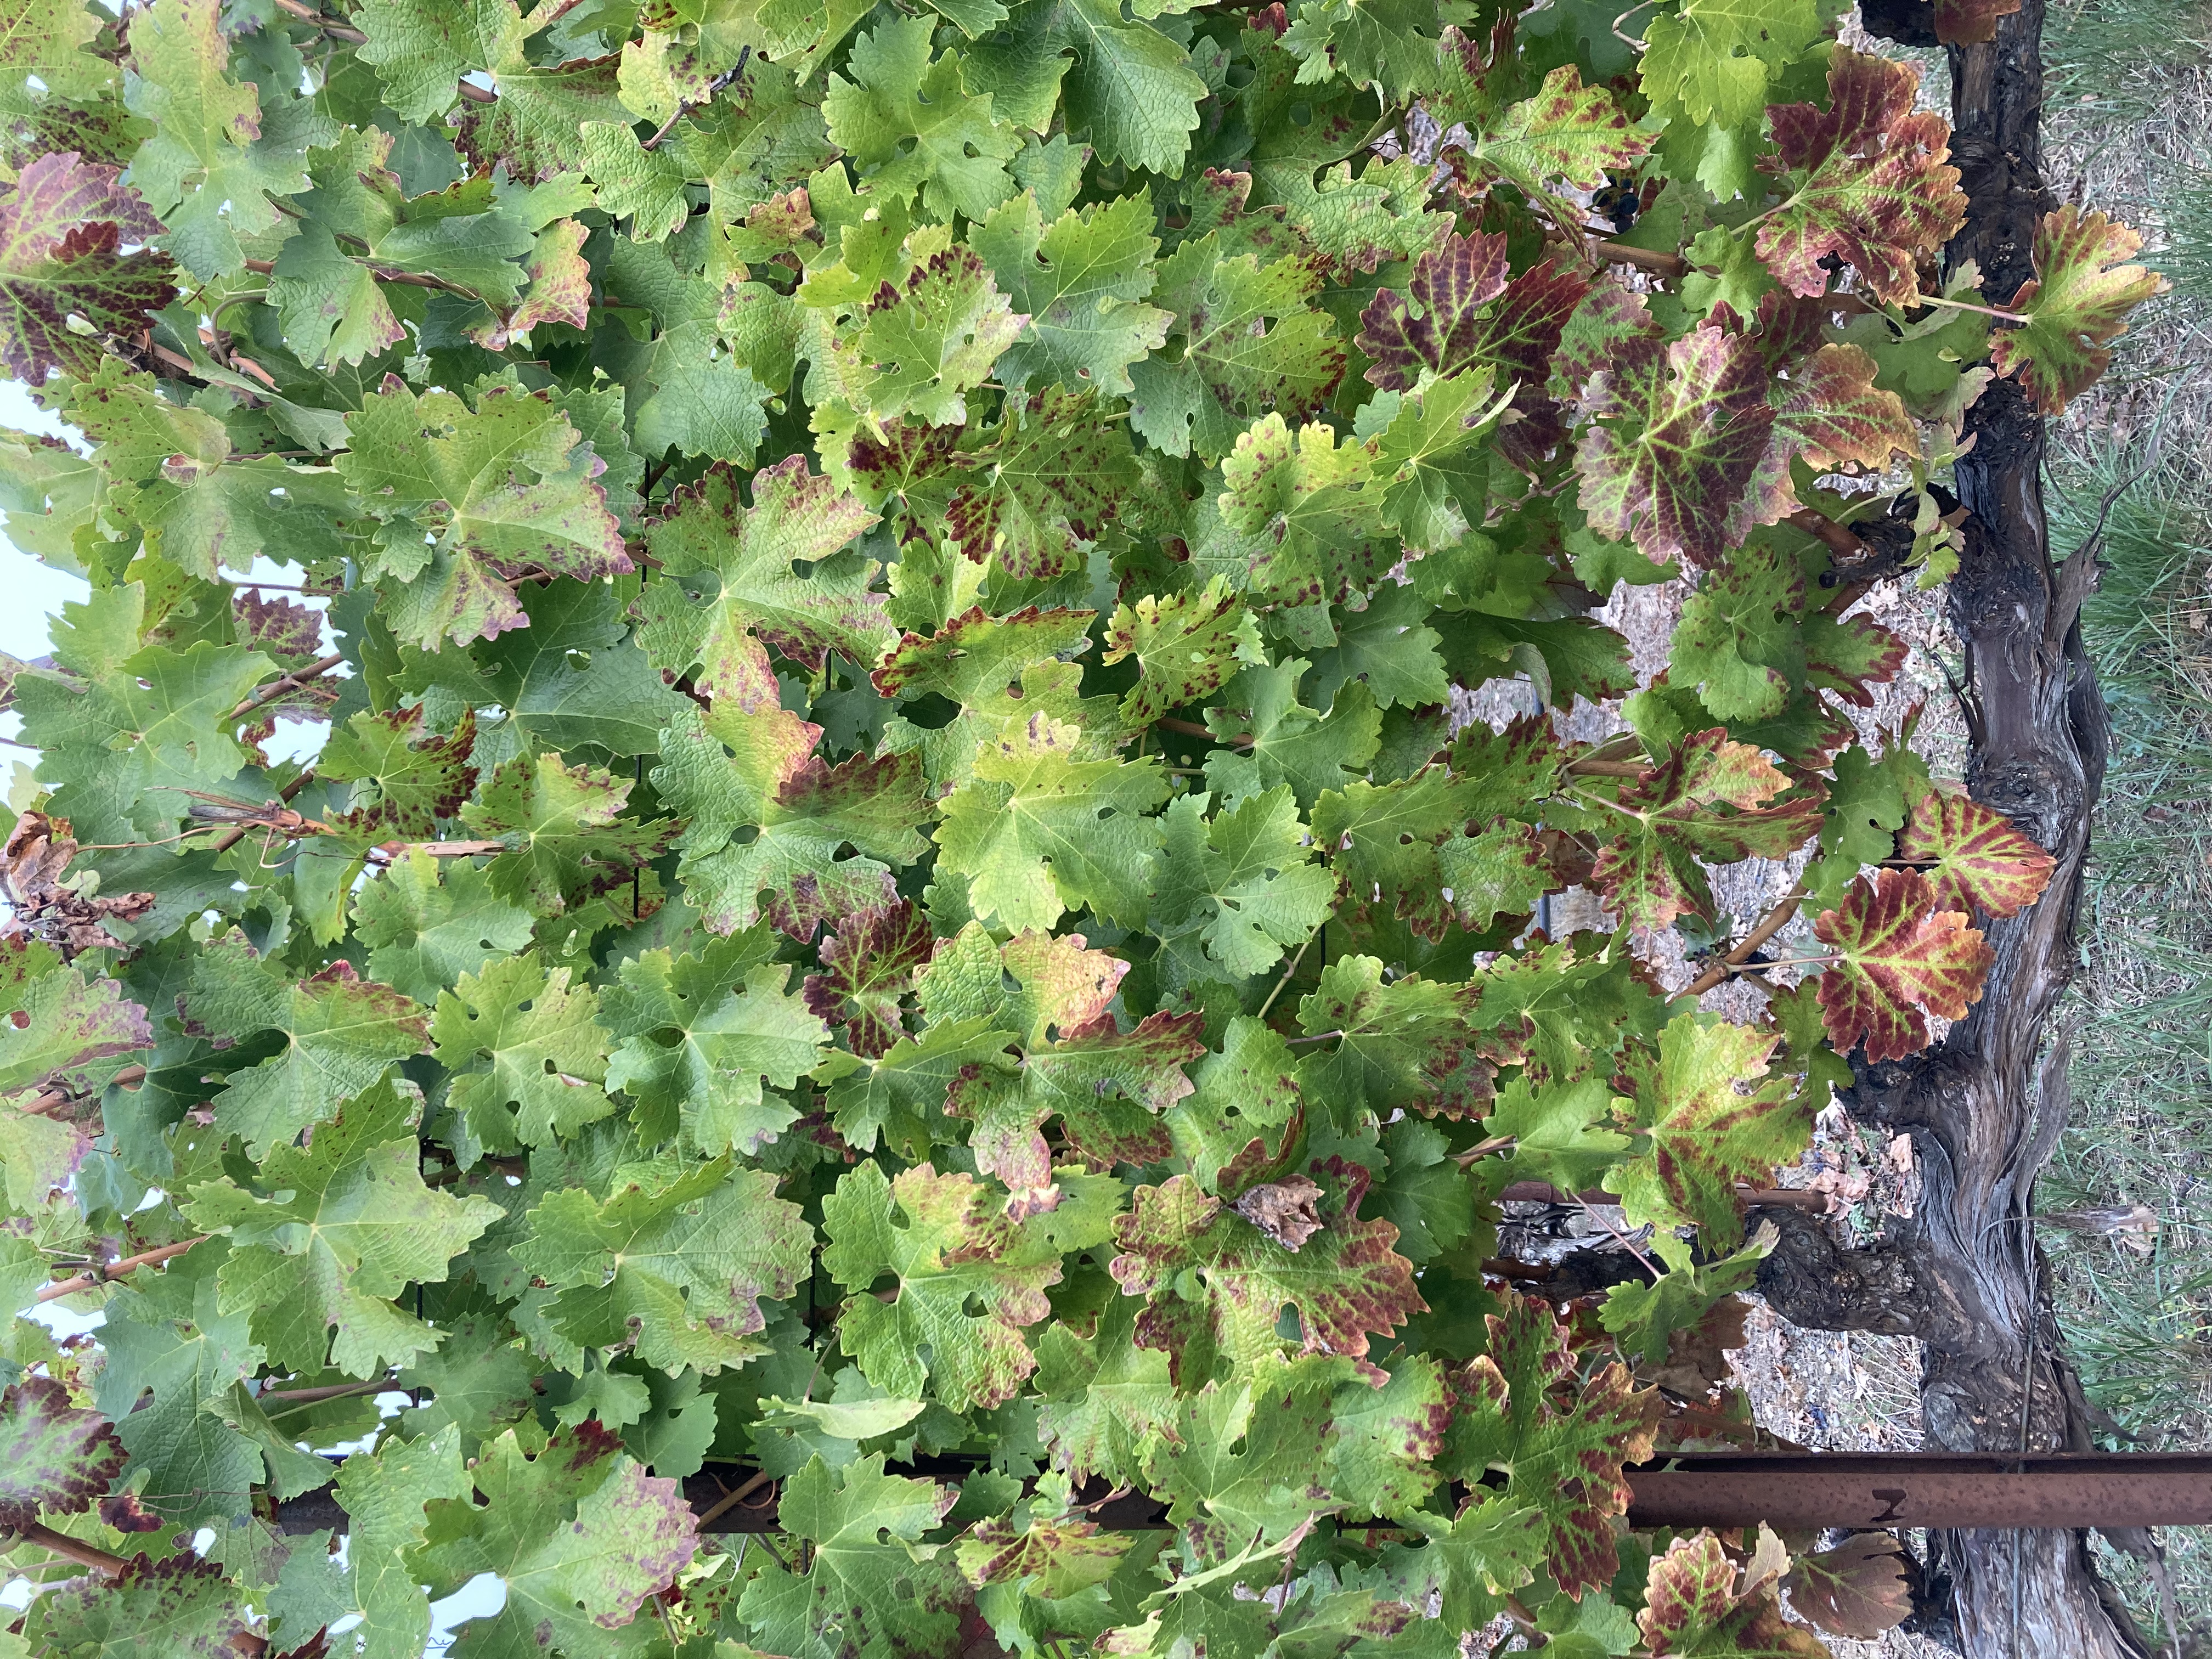
Label: Leafroll 3